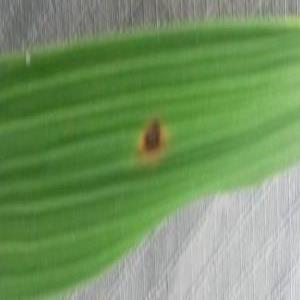
Disease: Brownspot